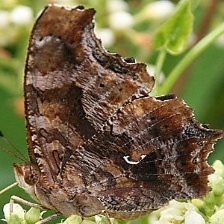
Species: EASTERN COMA
Butterfly family (ImageNet category): admiral